History of Sri Lanka

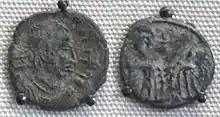
Sri Lankan imitations of 4th-century Roman coins, 4th to 8th centuries.

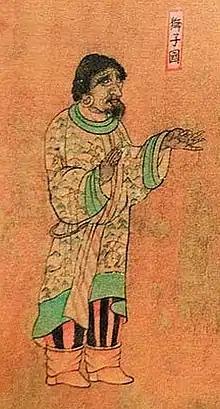
Ambassador from Sri Lanka (獅子國 "Shiziguo") to China (Liang dynasty), "Wanghuitu" (王会图), circa 650 CE

There was intense Roman trade with the ancient Tamil country (present day Southern India) and Sri Lanka, establishing trading settlements which remained long after the fall of the Western Roman Empire.